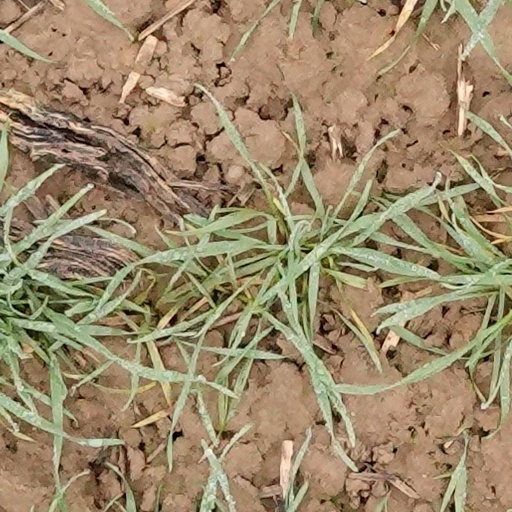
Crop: wheat